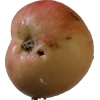
Label: Apple 10